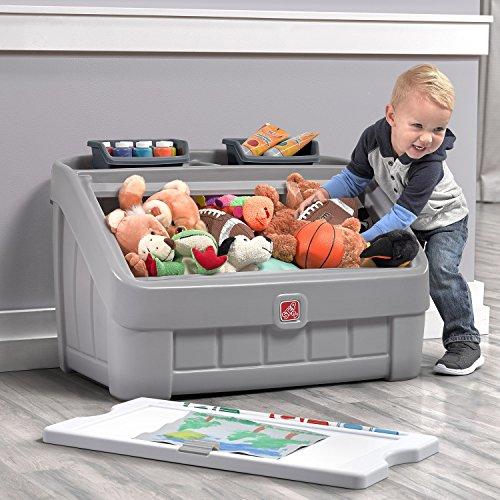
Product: Step2 2-in-1 Toy Box & Art Lid | Plastic Toy & Art Storage Container, Grey
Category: Toys & Games | Kids' Furniture, Décor & Storage | Toy Chests & Storage
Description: In the box: toy box base, art board lid with clip, 2 storage bins.
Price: $52.44
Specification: ProductDimensions:19x30.5x19inches|ItemWeight:13.36pounds|ShippingWeight:13.36pounds(Viewshippingratesandpolicies)|ASIN:B07C7266YK|Itemmodelnumber:481700|Manufacturerrecommendedage:24months-6years